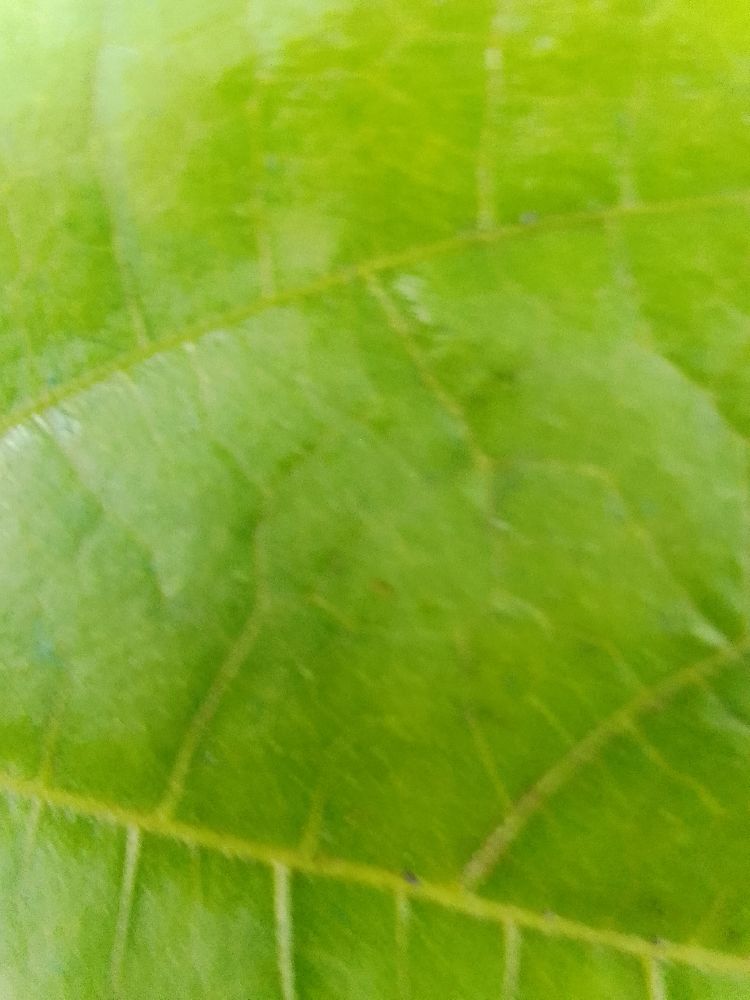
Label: healthy